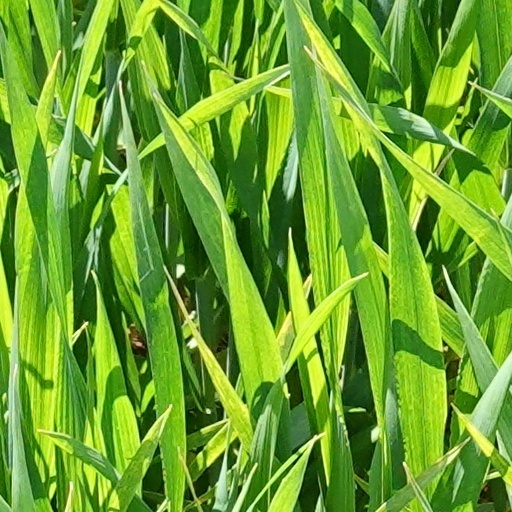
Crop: wheat